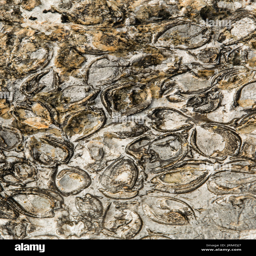
rare fossils of leaves on the stone